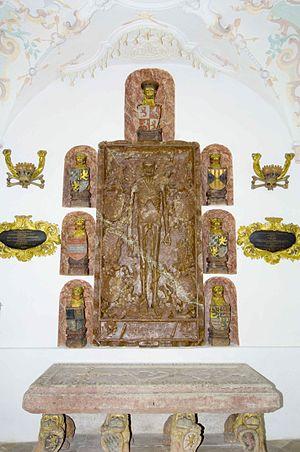
Otto Iᵉʳ de Palatinat-Mosbach, aussi nommé en français Othon Iᵉʳ ou Othon Iᵉʳ de Bavière, fut le comte régnant sur le Palatinat-Mosbach-Neumarkt de 1448 jusqu'en 1461, après avoir régné de 1410 à 1448 sur le seul Palatinat-Mosbach auquel il réunit en 1448 le Palatinat-Neumarkt. Il appartient à la Maison de Wittelsbach, l'une des plus anciennes et des plus puissantes familles du Saint-Empire romain germanique.